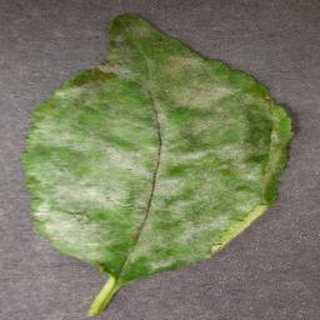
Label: cherry_powdery_mildew